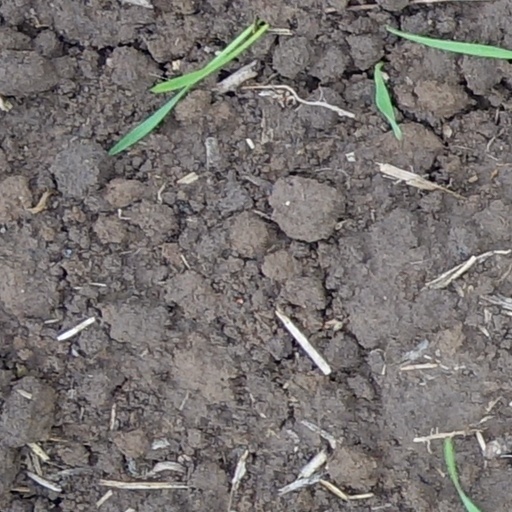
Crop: wheat